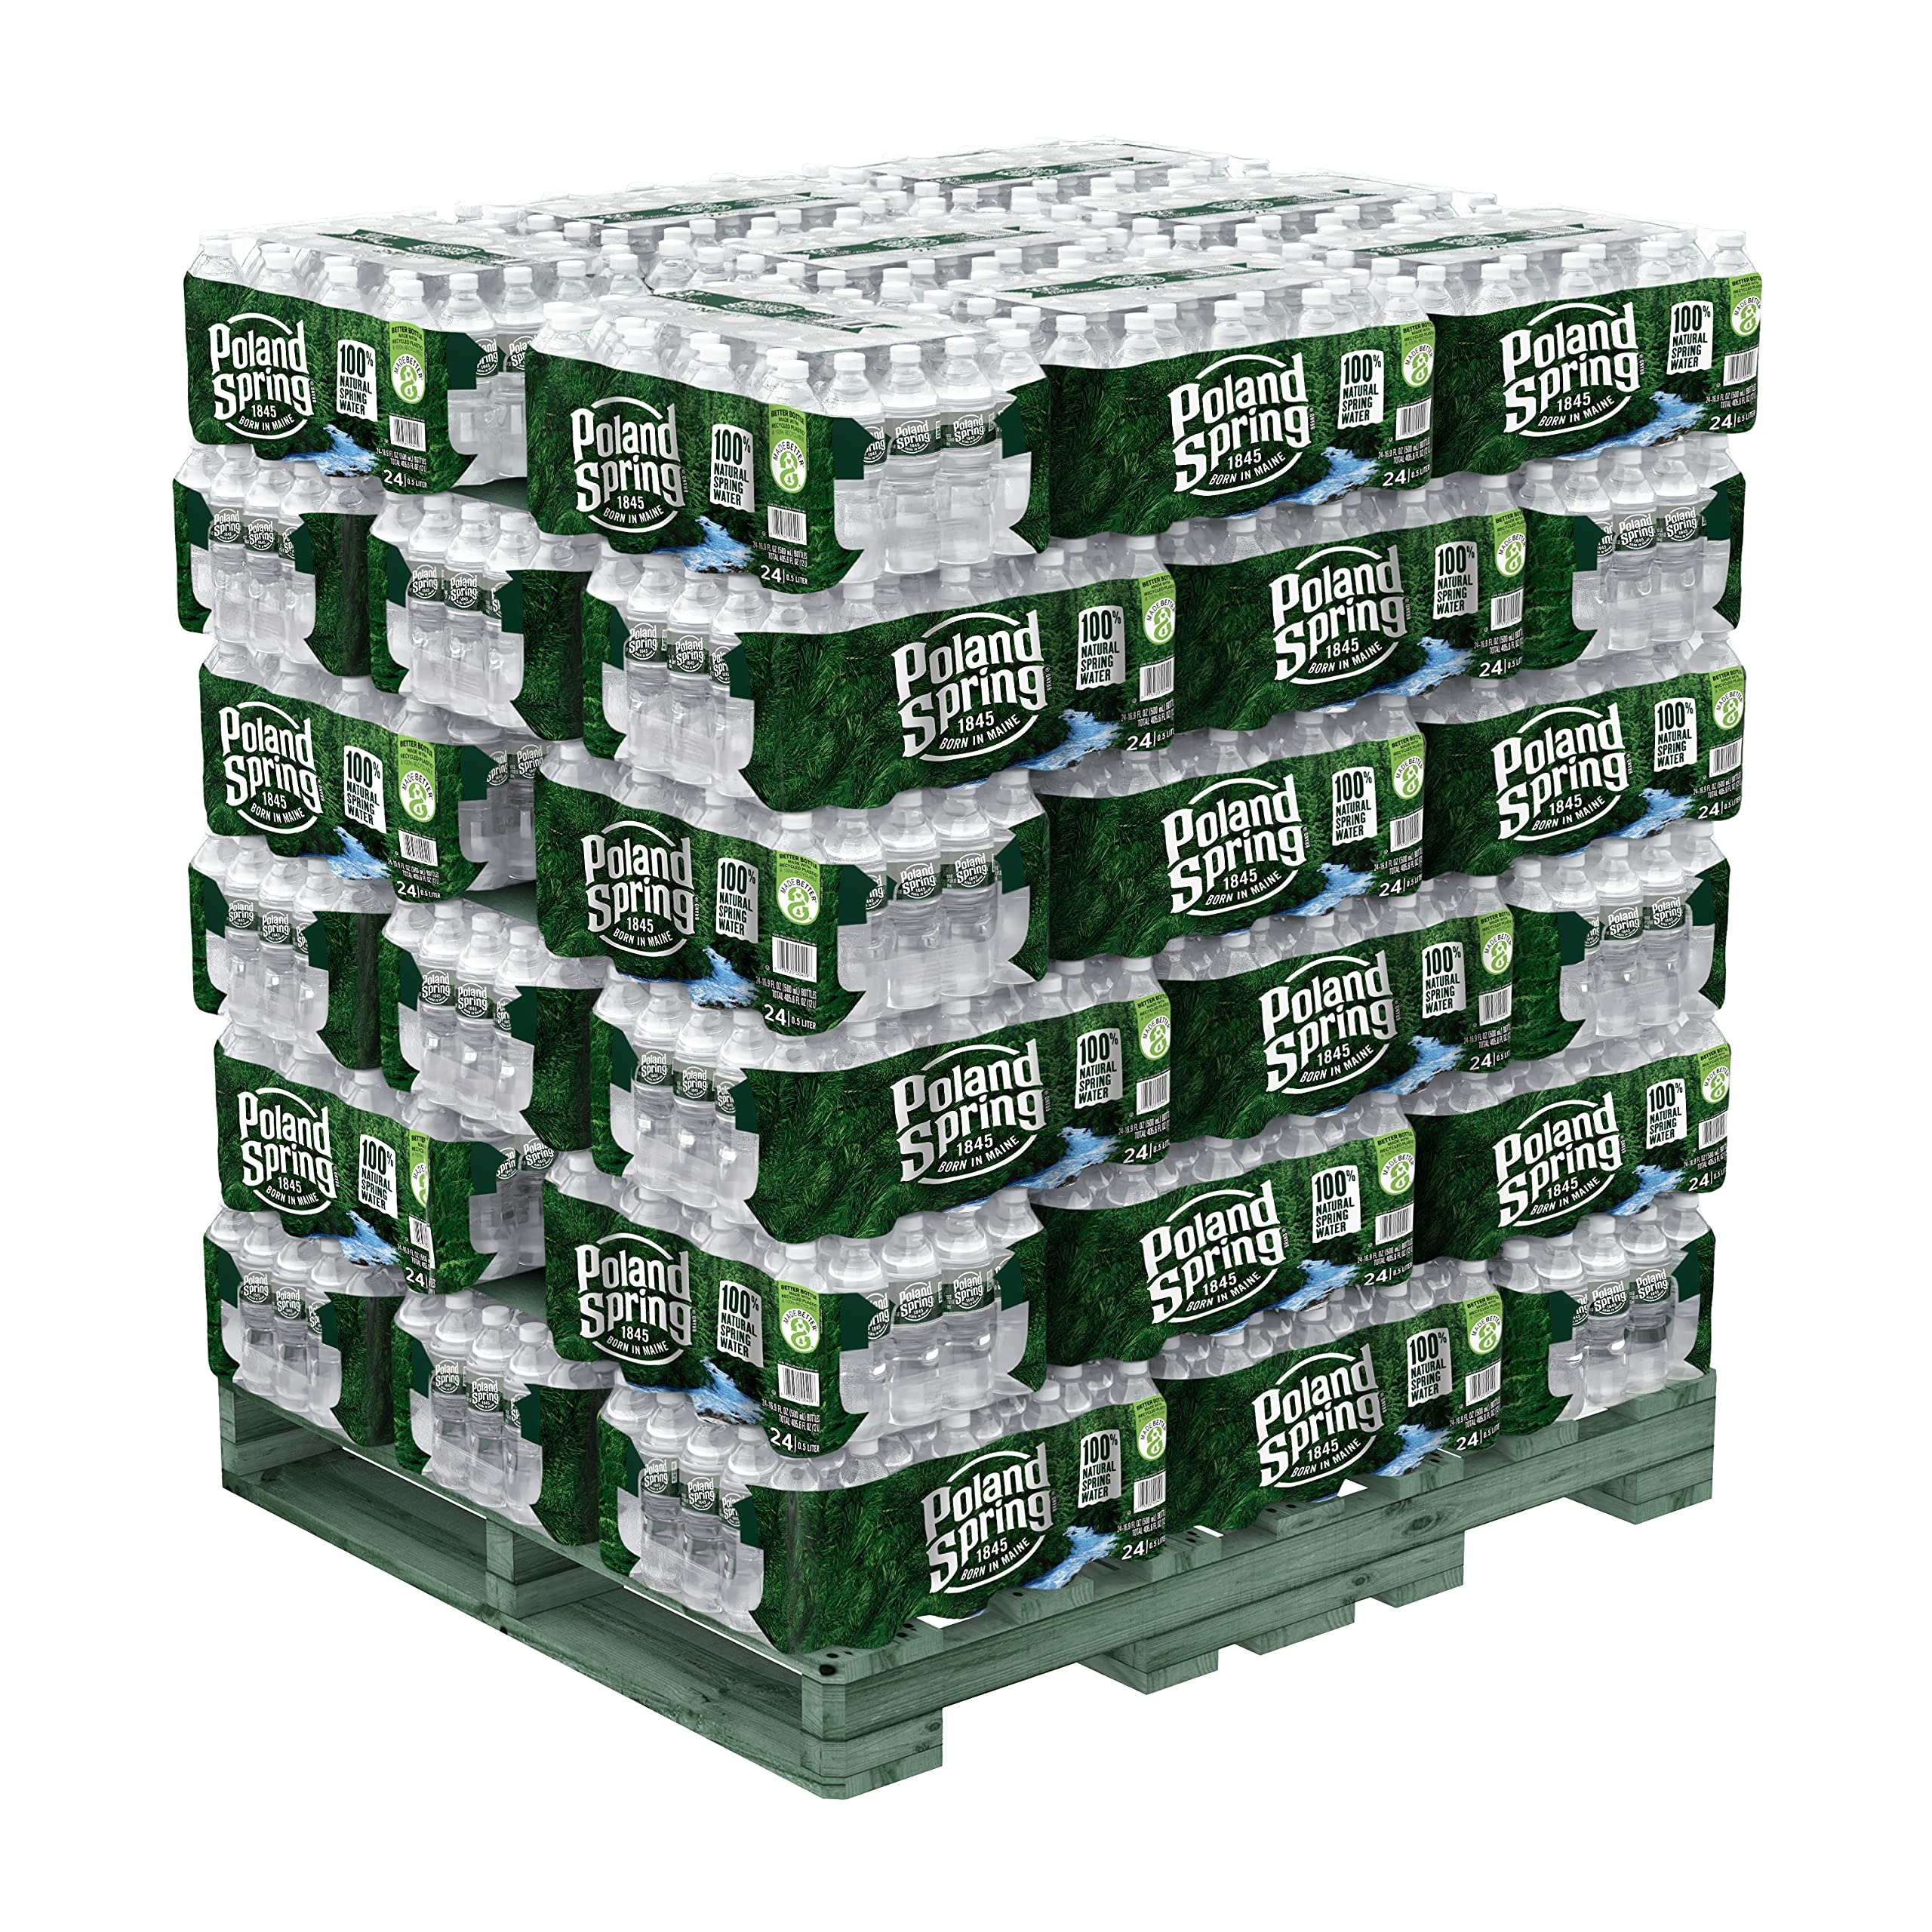
Item Name: Poland Spring .5L Pallet (Full Pallet - 78 Cases of 24 Bottles/Case)
Bullet Point 1: 16.9-ounce/.5-Liter plastic bottle: easy to take along in a purse or backpack
Bullet Point 2: Popular 24-Pack: stock up with enough water to satisfy the entire family
Bullet Point 3: 100% natural spring water: zero calories, no sweeteners and no artificial colors or flavors
Bullet Point 4: Contains naturally balanced minerals for a crisp, clean taste
Bullet Point 5: Every bottle is 100% recyclable (excluding label and cap)
Bullet Point 6: Full Pallet = 78 Cases (1,872 Bottles of .5L)
Bullet Point 7: Half Pallet = 39 Cases (936 Bottles of .5L)
Value: 31636.8
Unit: Fl Oz

Price: 7.49